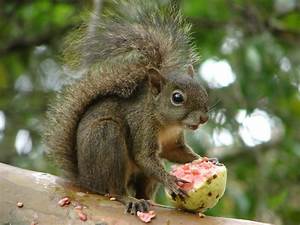
Label: squirrel